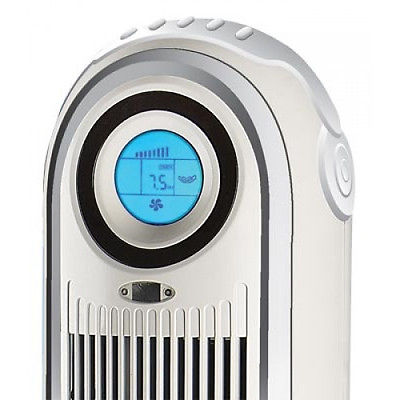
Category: fan